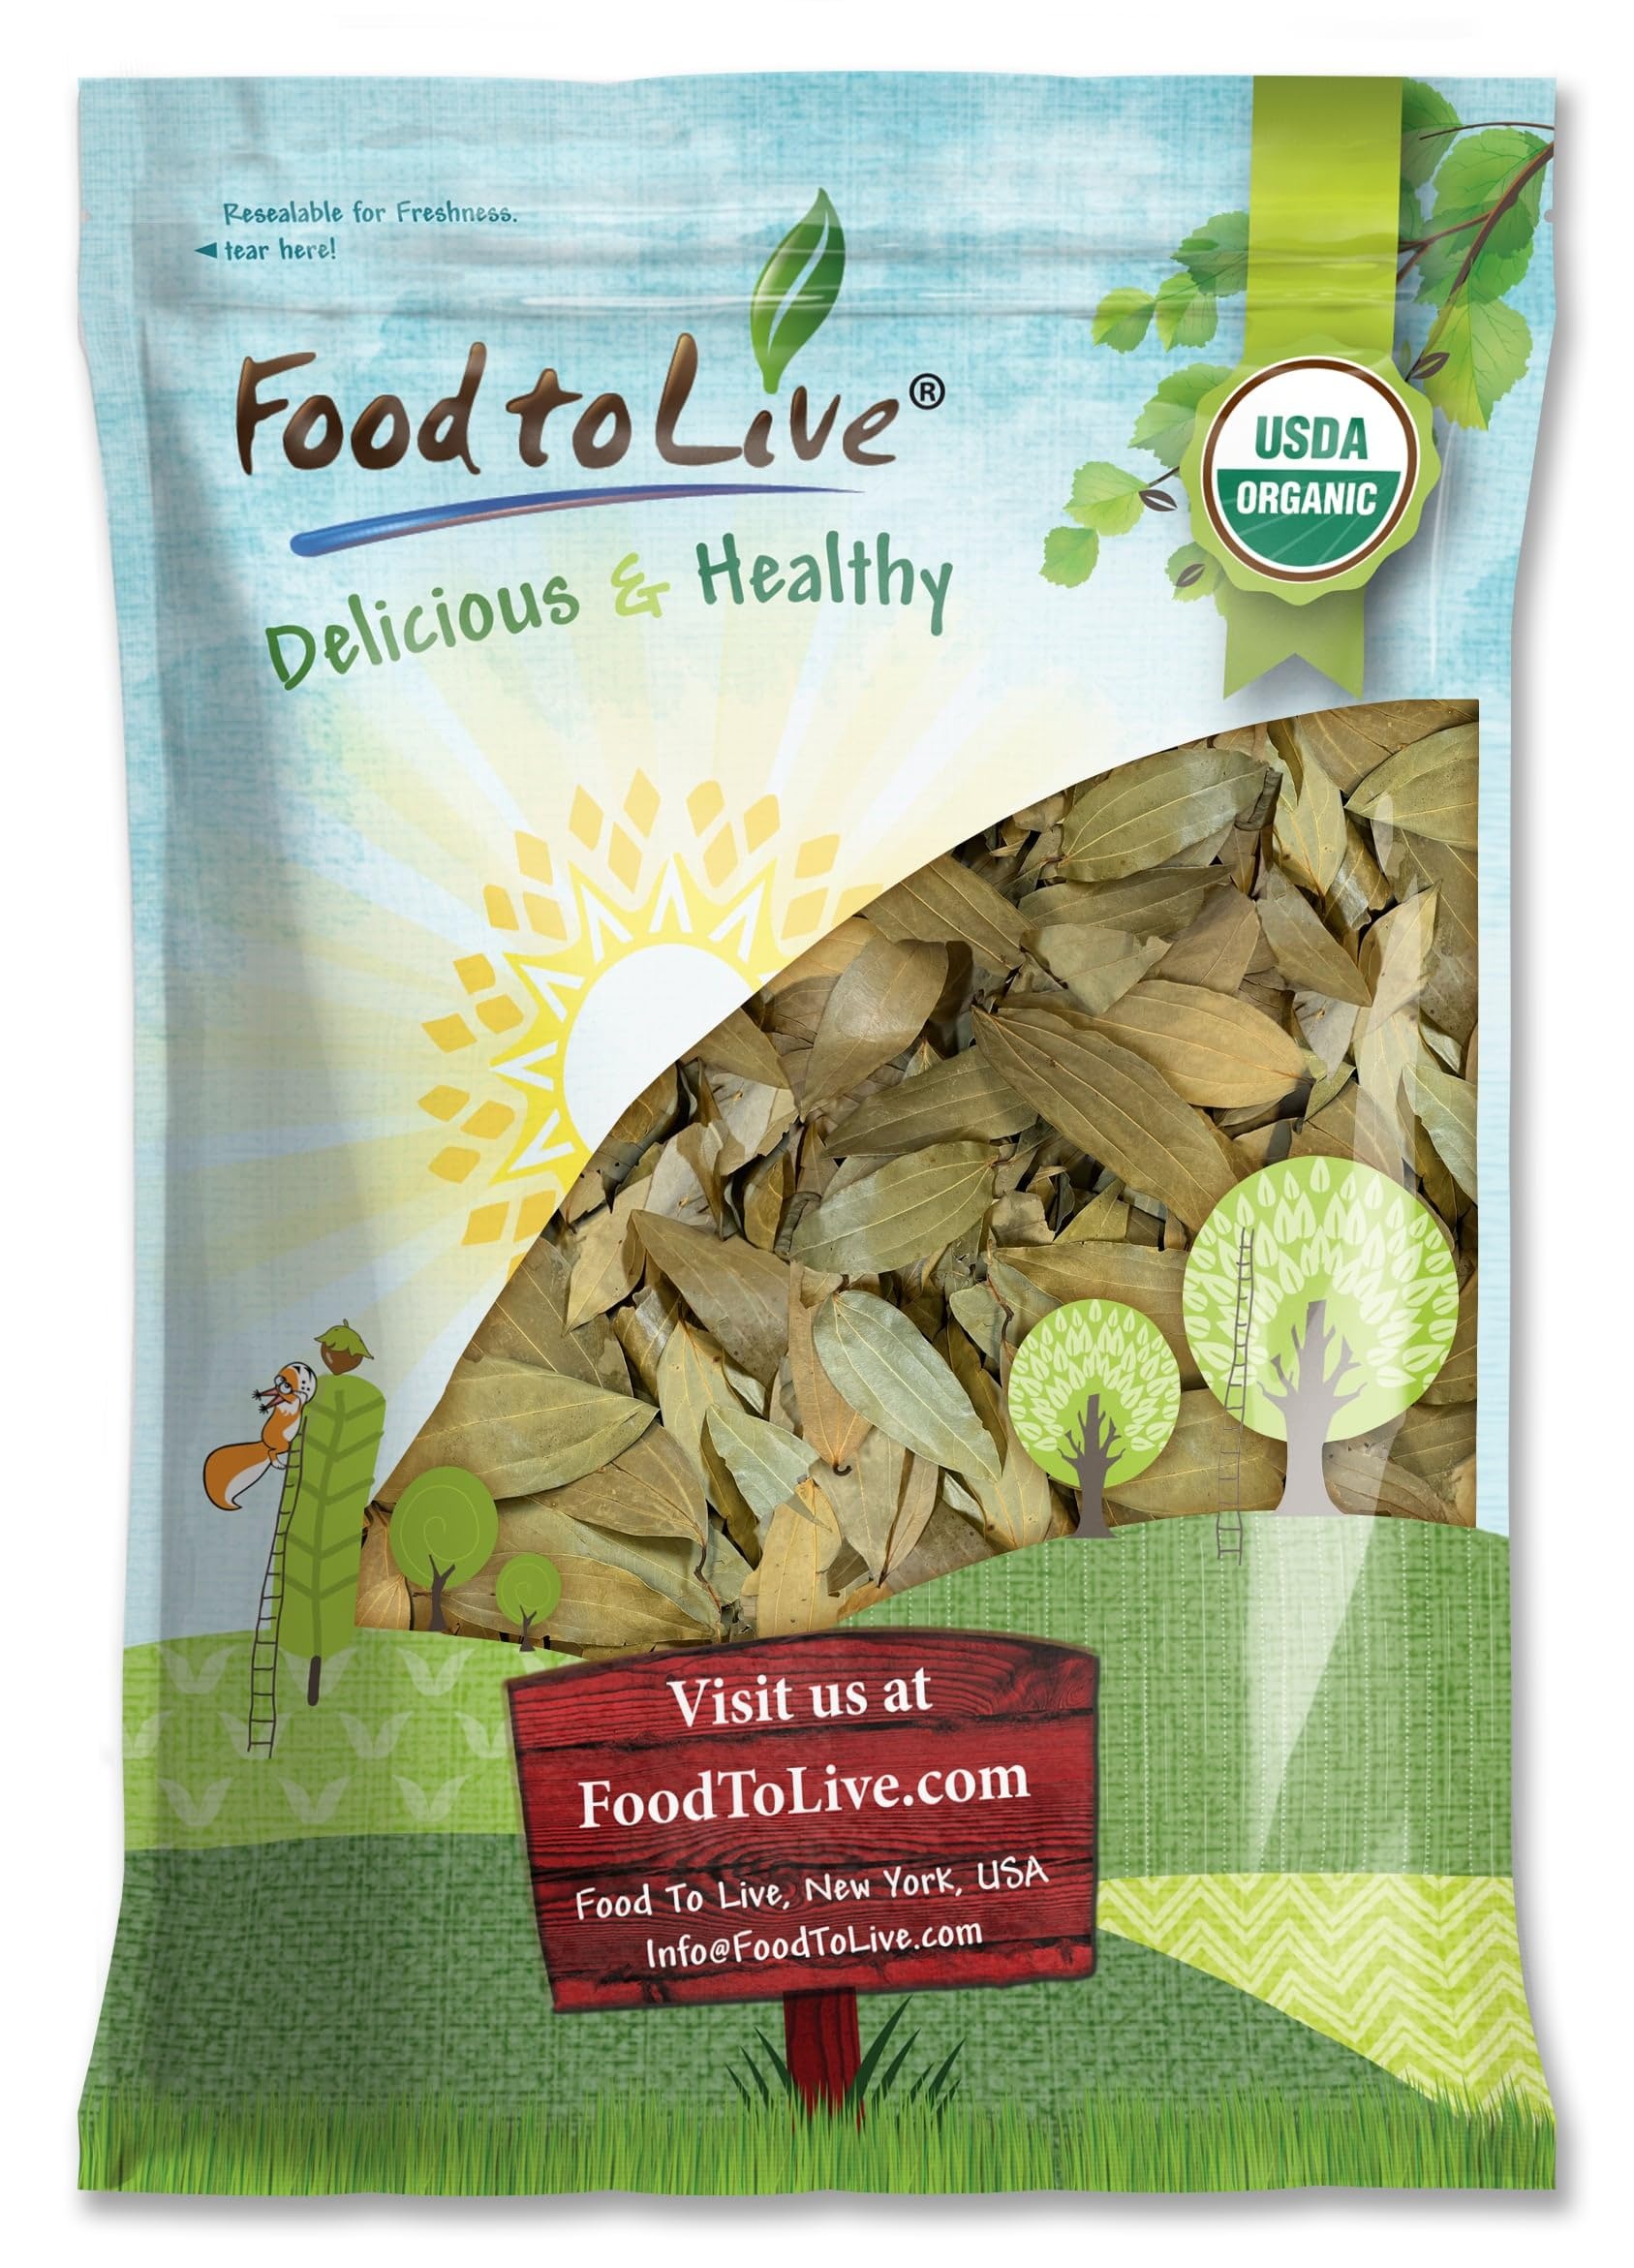
Item Name: Food to Live - Organic Whole Indian Bay Leaves, 12 Ounces - Non-GMO, Dried, Kosher, Vegan, Bulk, Great for Cooking, Spicing and Seasoning
Bullet Point 1: ✔️CLASSIC HERB FOR EVERY CUISINE: Organic Whole Indian Bay Leaves can easily fit into any cuisine as they add delicious flavor to meat, fish, and grains.
Bullet Point 2: ✔️AROMATIC SPICE FOR EVERYONE: You can use Organic Whole Indian Bay Leaves for cooking stews, soups, risotto, pilaf, and marinade, to name a few.
Bullet Point 3: ✔️EASY TO USE BY NOVICE COOKS: Even as a beginner, you can use bay leaves for cooking and making your culinary experiments taste amazing.
Bullet Point 4: ✔️EASY TO STORE: Bay leaves can keep for many years as long as you store them in a cool place and an airtight container.
Bullet Point 5: ✔️BEATS THE FRESH: Organic Whole Indian Bay Leaves has a pleasant flavor and aroma instead of the more intense and overpowering taste of fresh leaves.
Value: 12.0
Unit: Ounce

Price: 21.51